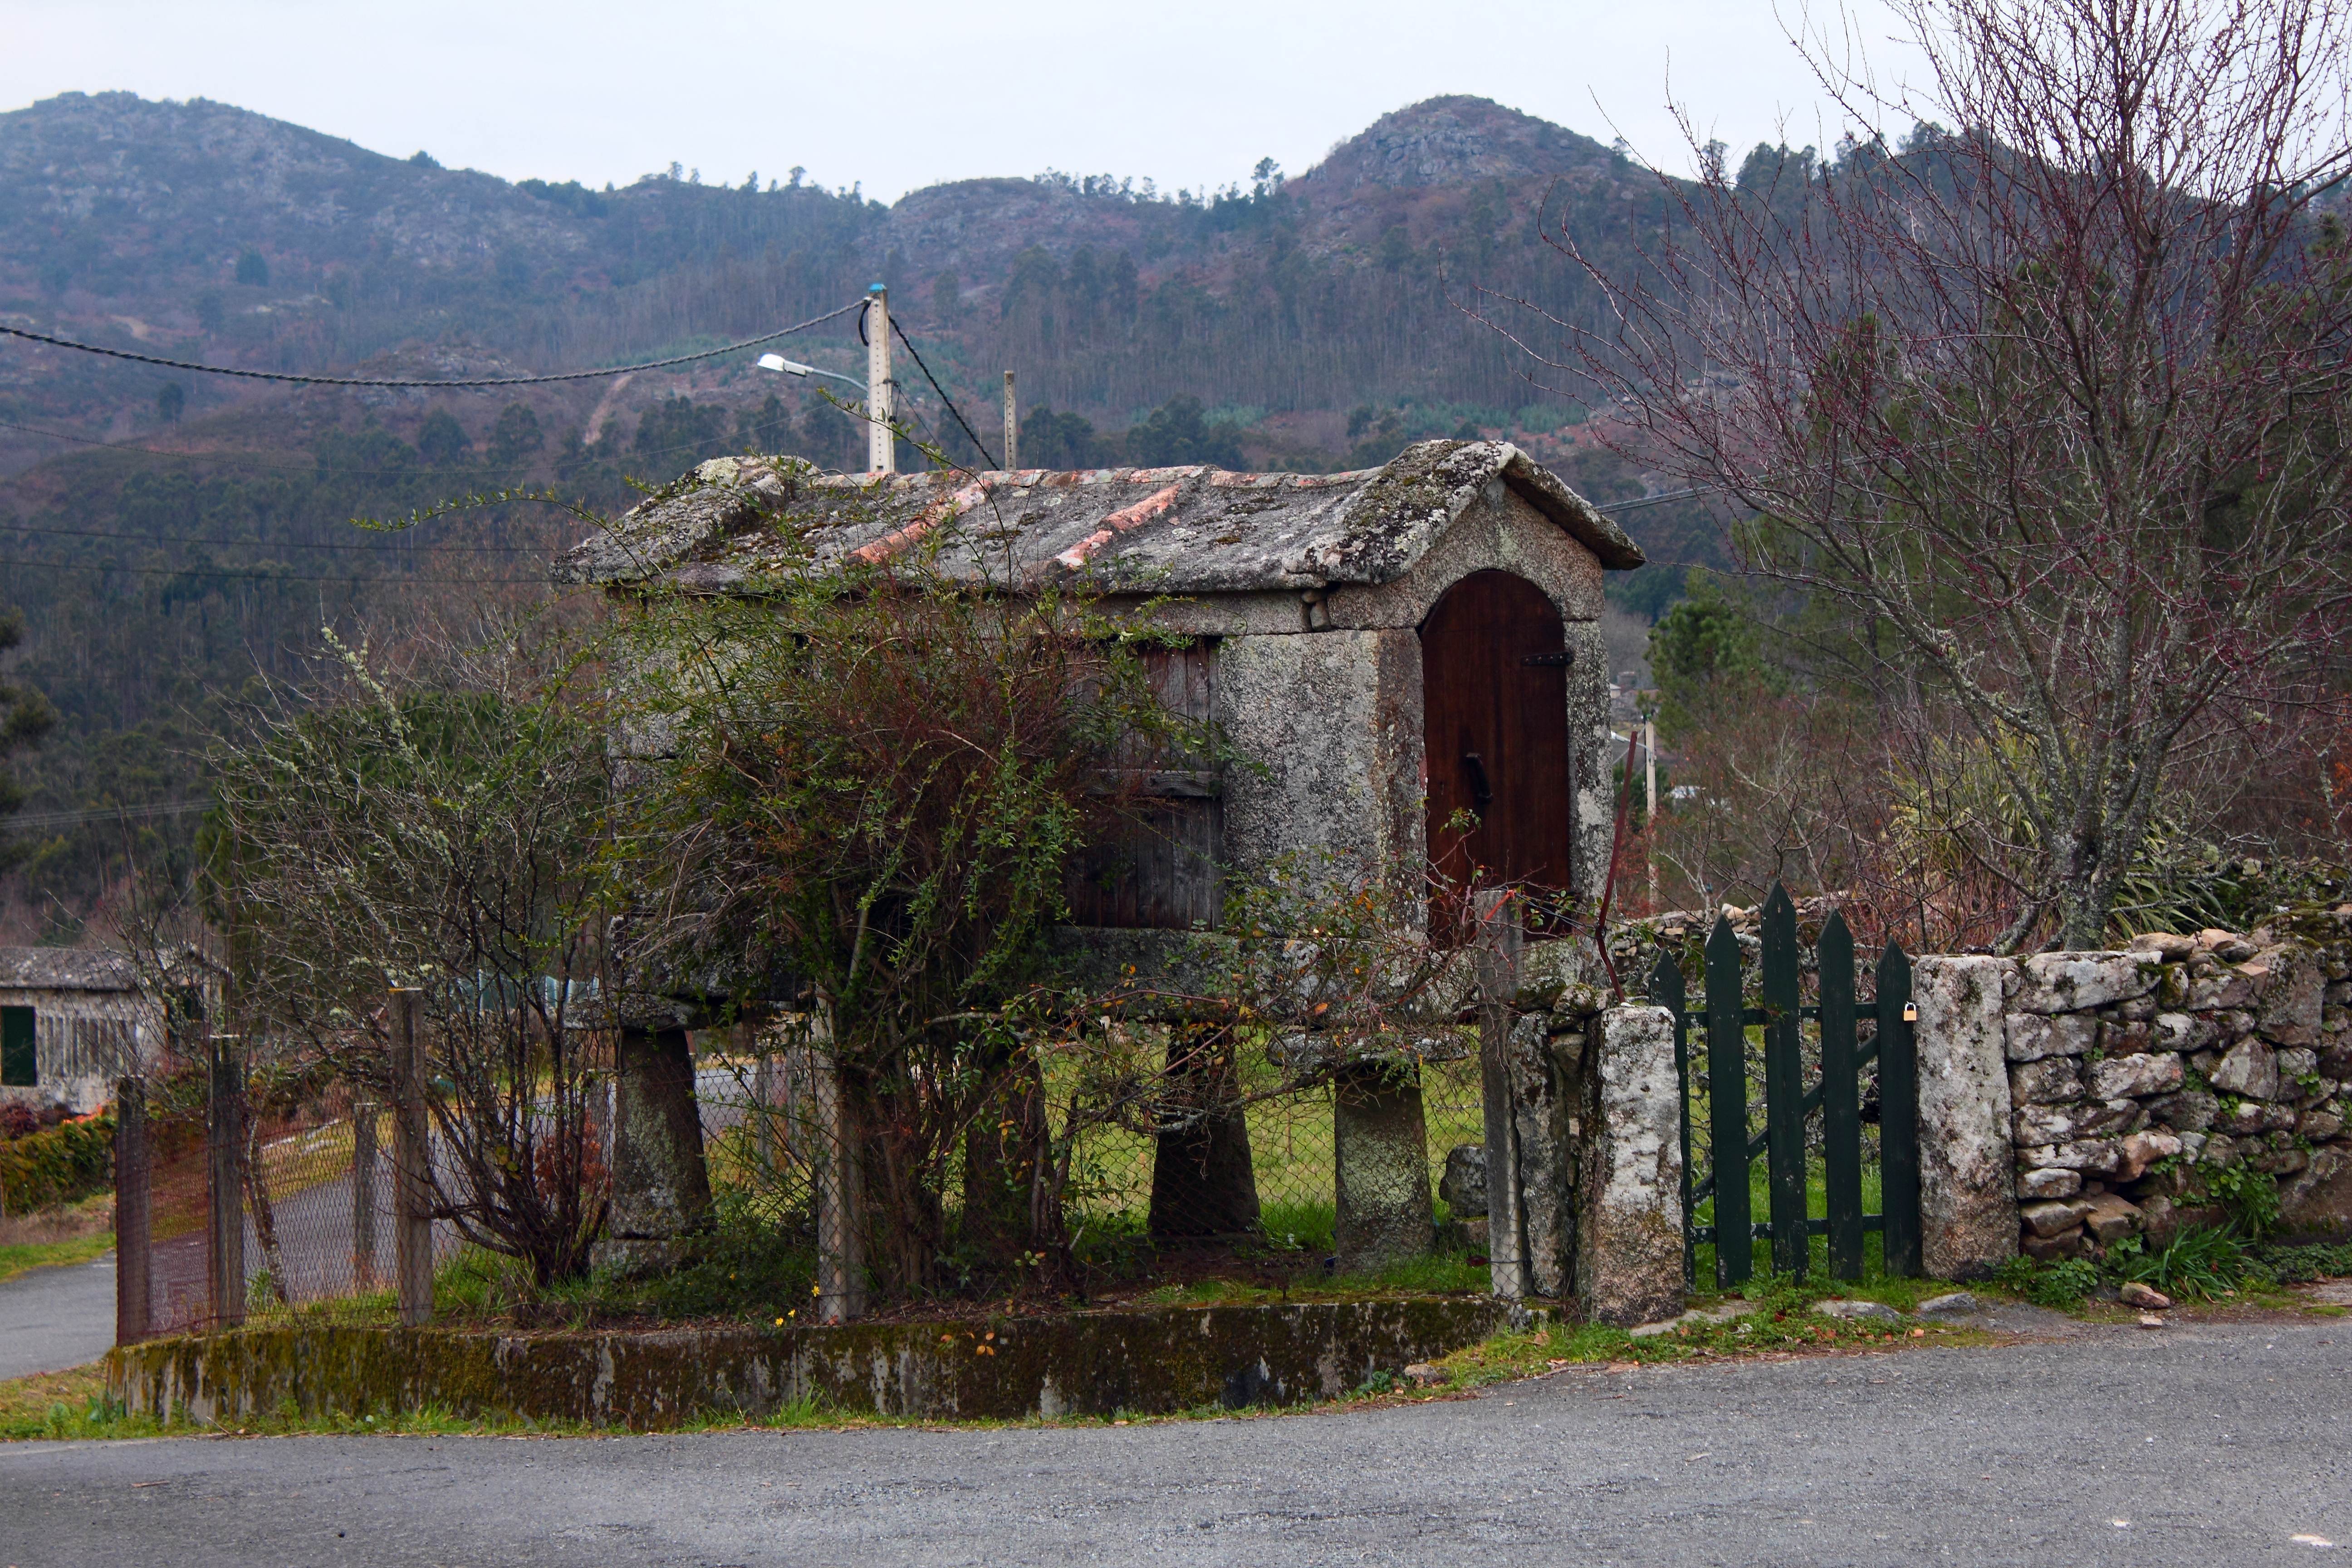
town, building, village, fortification, place of worship, spain, ruins, monastery, galicia, pontevedra, horreo, estate, bolinas, espana, ggl1, gaby1, canoneoss550d, horreos, rural area, pontevedragaliciaespa a, ancient history